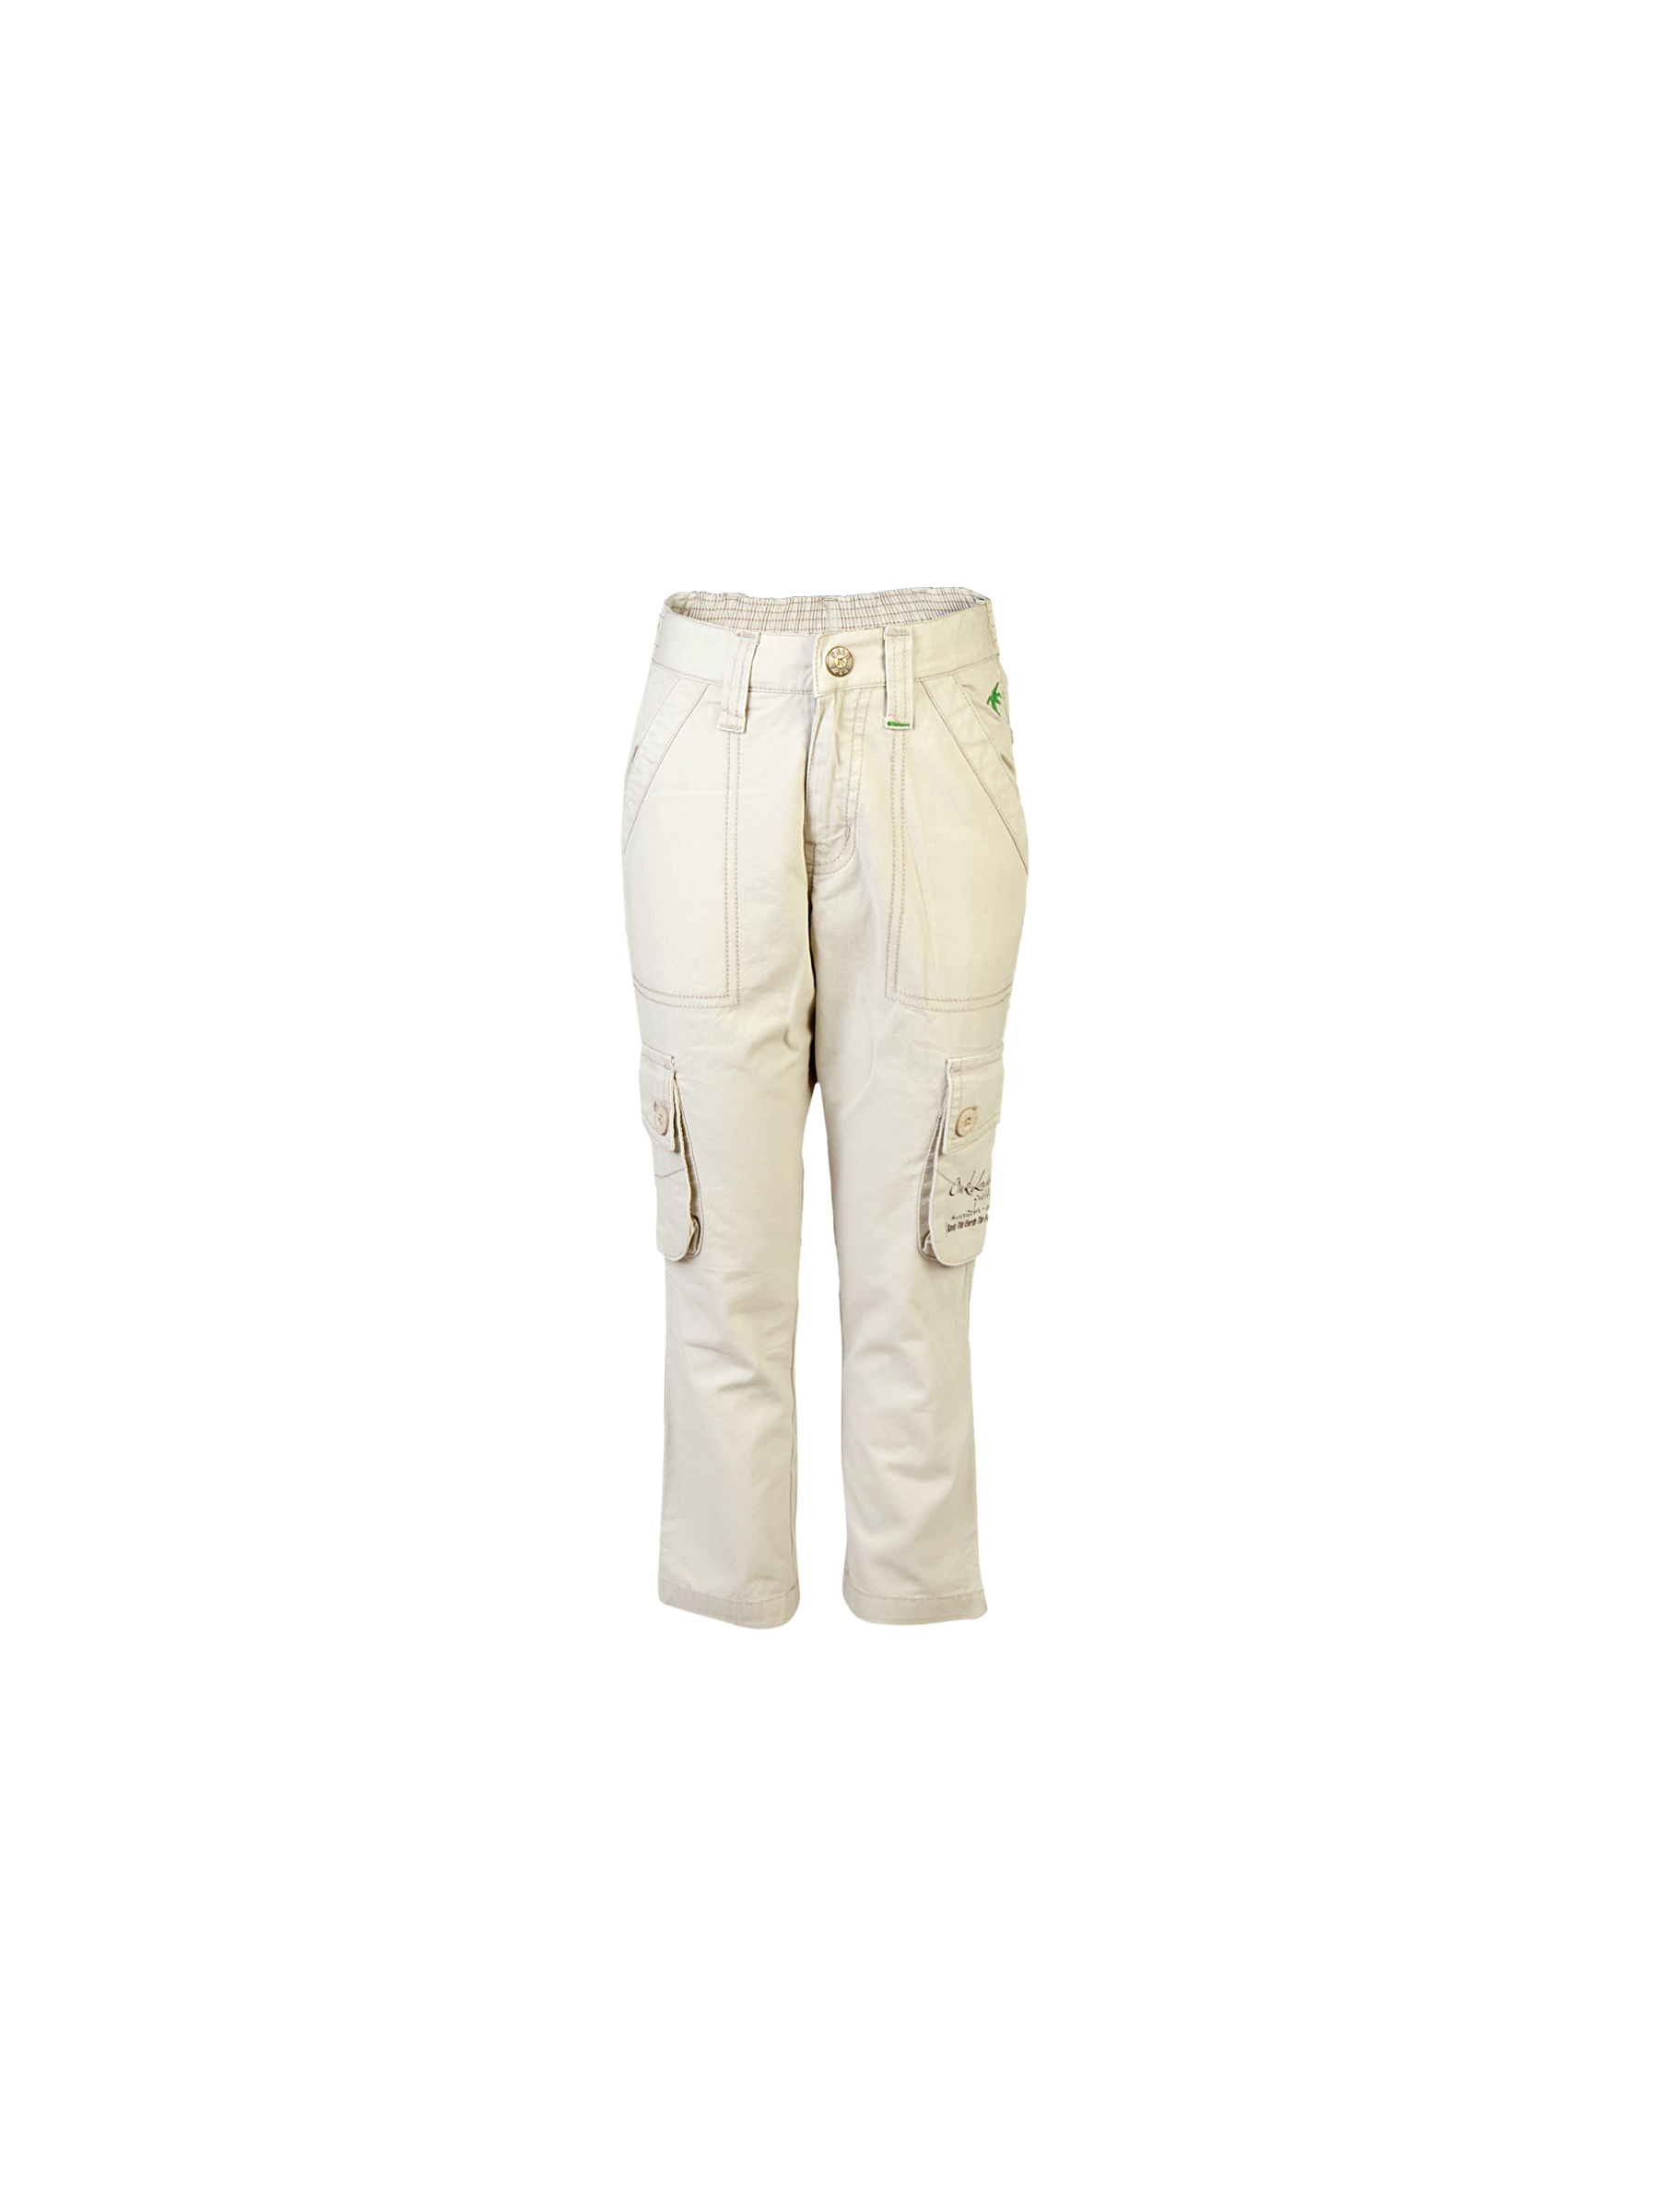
Palm Tree Kids Boy Solid Beige Trousers
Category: Apparel / Bottomwear / Trousers
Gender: Men
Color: Beige
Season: Fall 2011
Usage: Casual